Bex–Villars–Bretaye railway

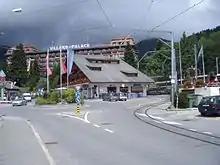
Villars Railway Station

The first part of the line, reflecting its tramway history, runs alongside and through the streets of Bex from its terminal in the square outside the main line station. For many years, the section between Bex station and Bévieux had a regular tram service in addition to the through service, albeit running only approximately hourly, using 1948-built three-axle trams 15 and 16. A bus service replaced the tram service in 2002, but in 2007 it was reported that a single round trip was still scheduled to take place each weekday, departing Bévieux at 7:01 and Bex at 7:15, using one of the 1948 trams. In 2013, this round trip was still being operated and was scheduled to depart Bévieux at 6:58 and return from Bex at 7:12, on weekdays only.